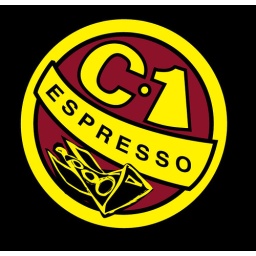
For the castle hill boulderer who likes coffee....the best coffee in Christchurch on your rest days.....